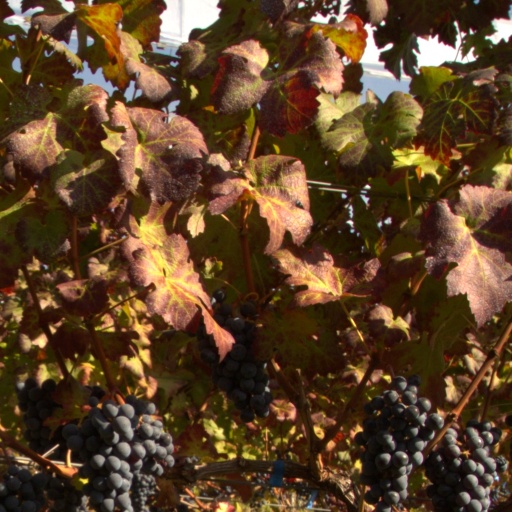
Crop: grape